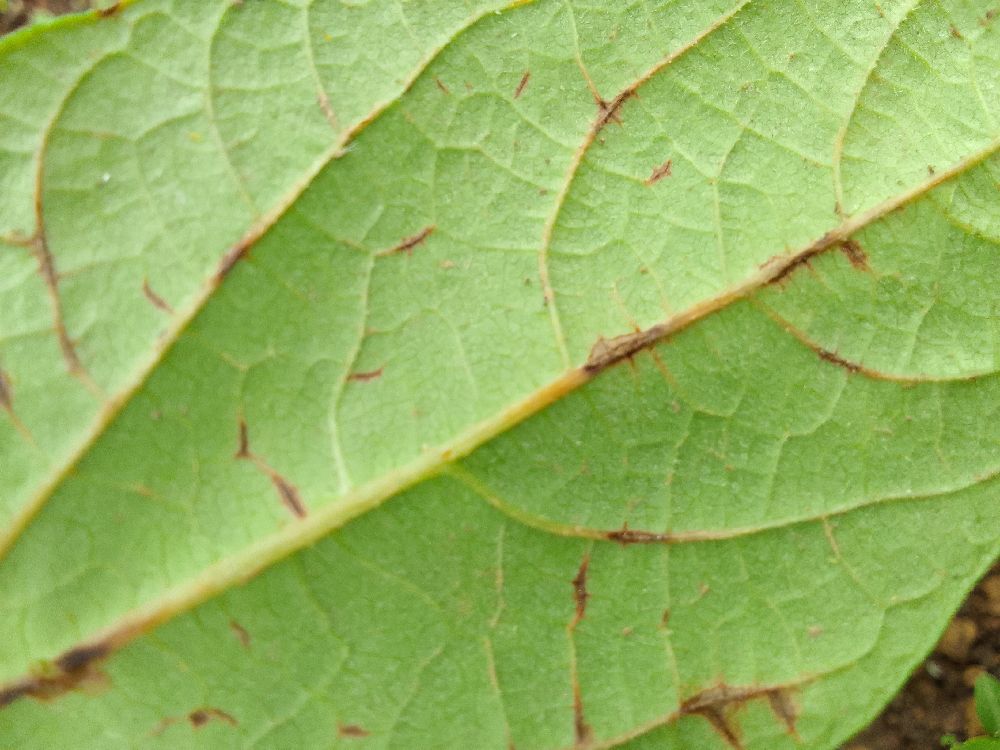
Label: anthracnose